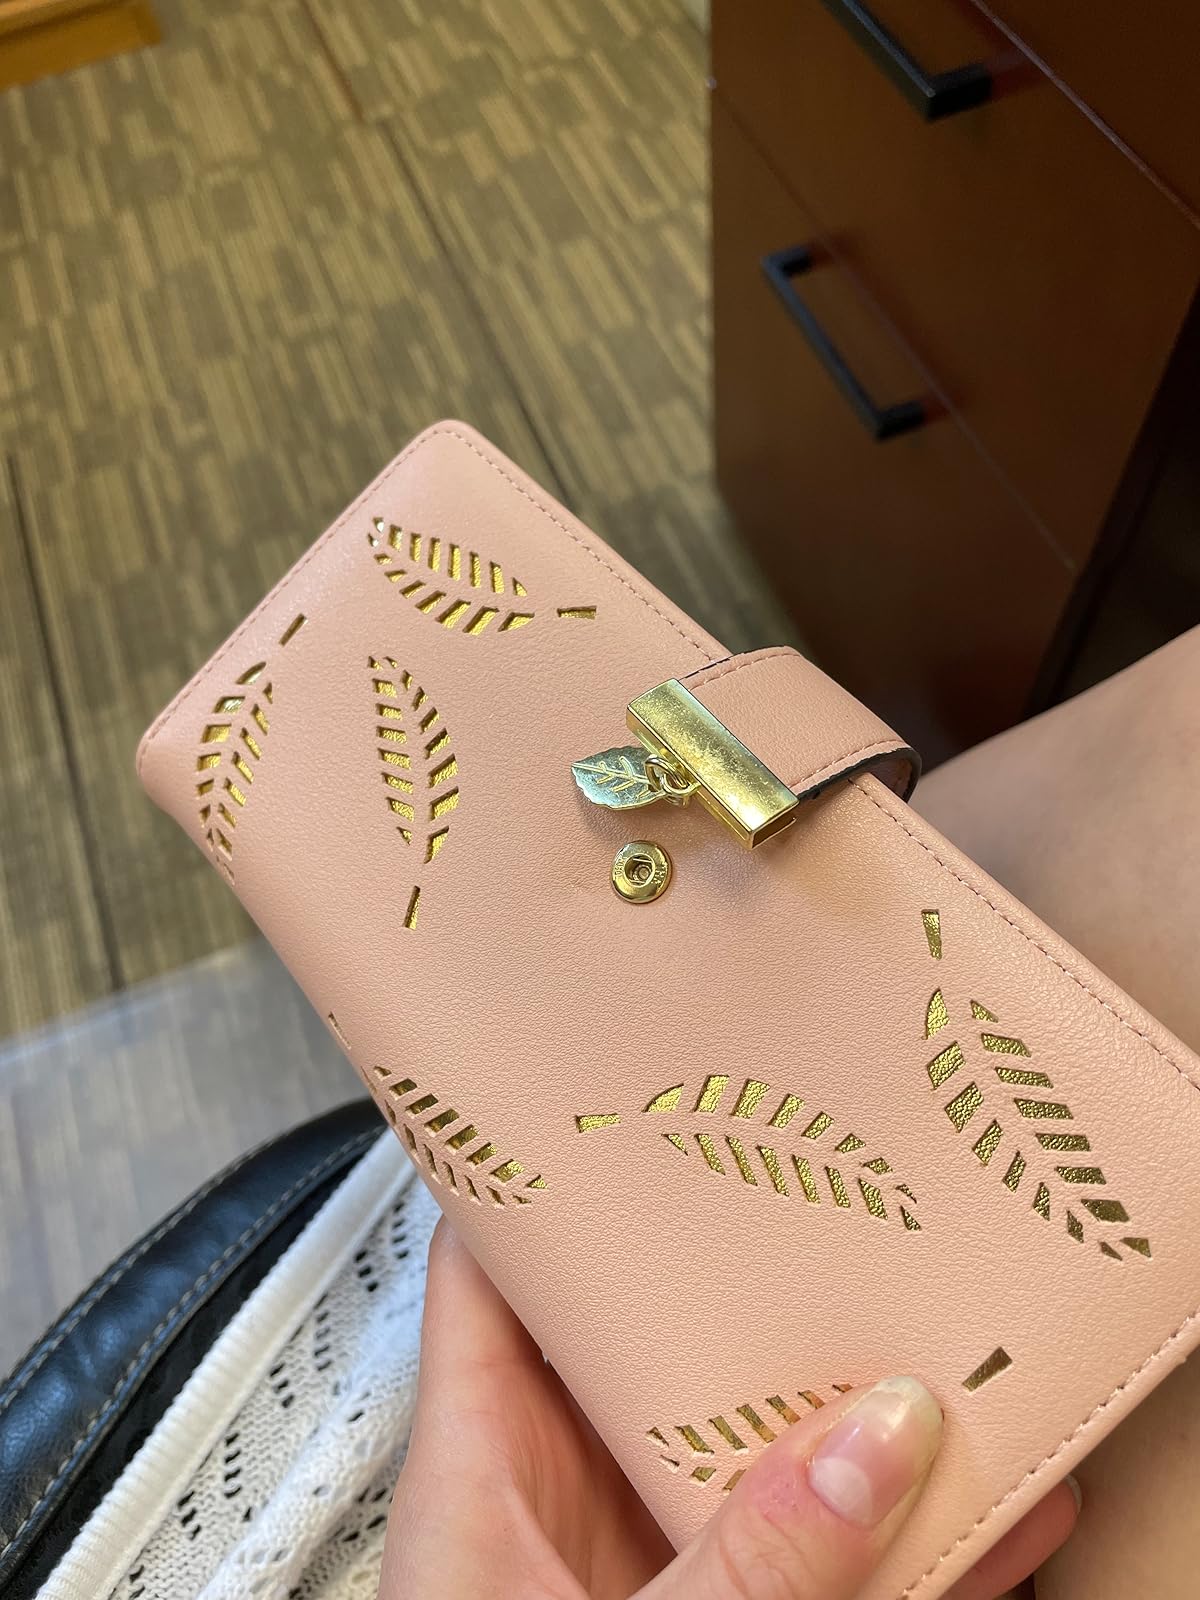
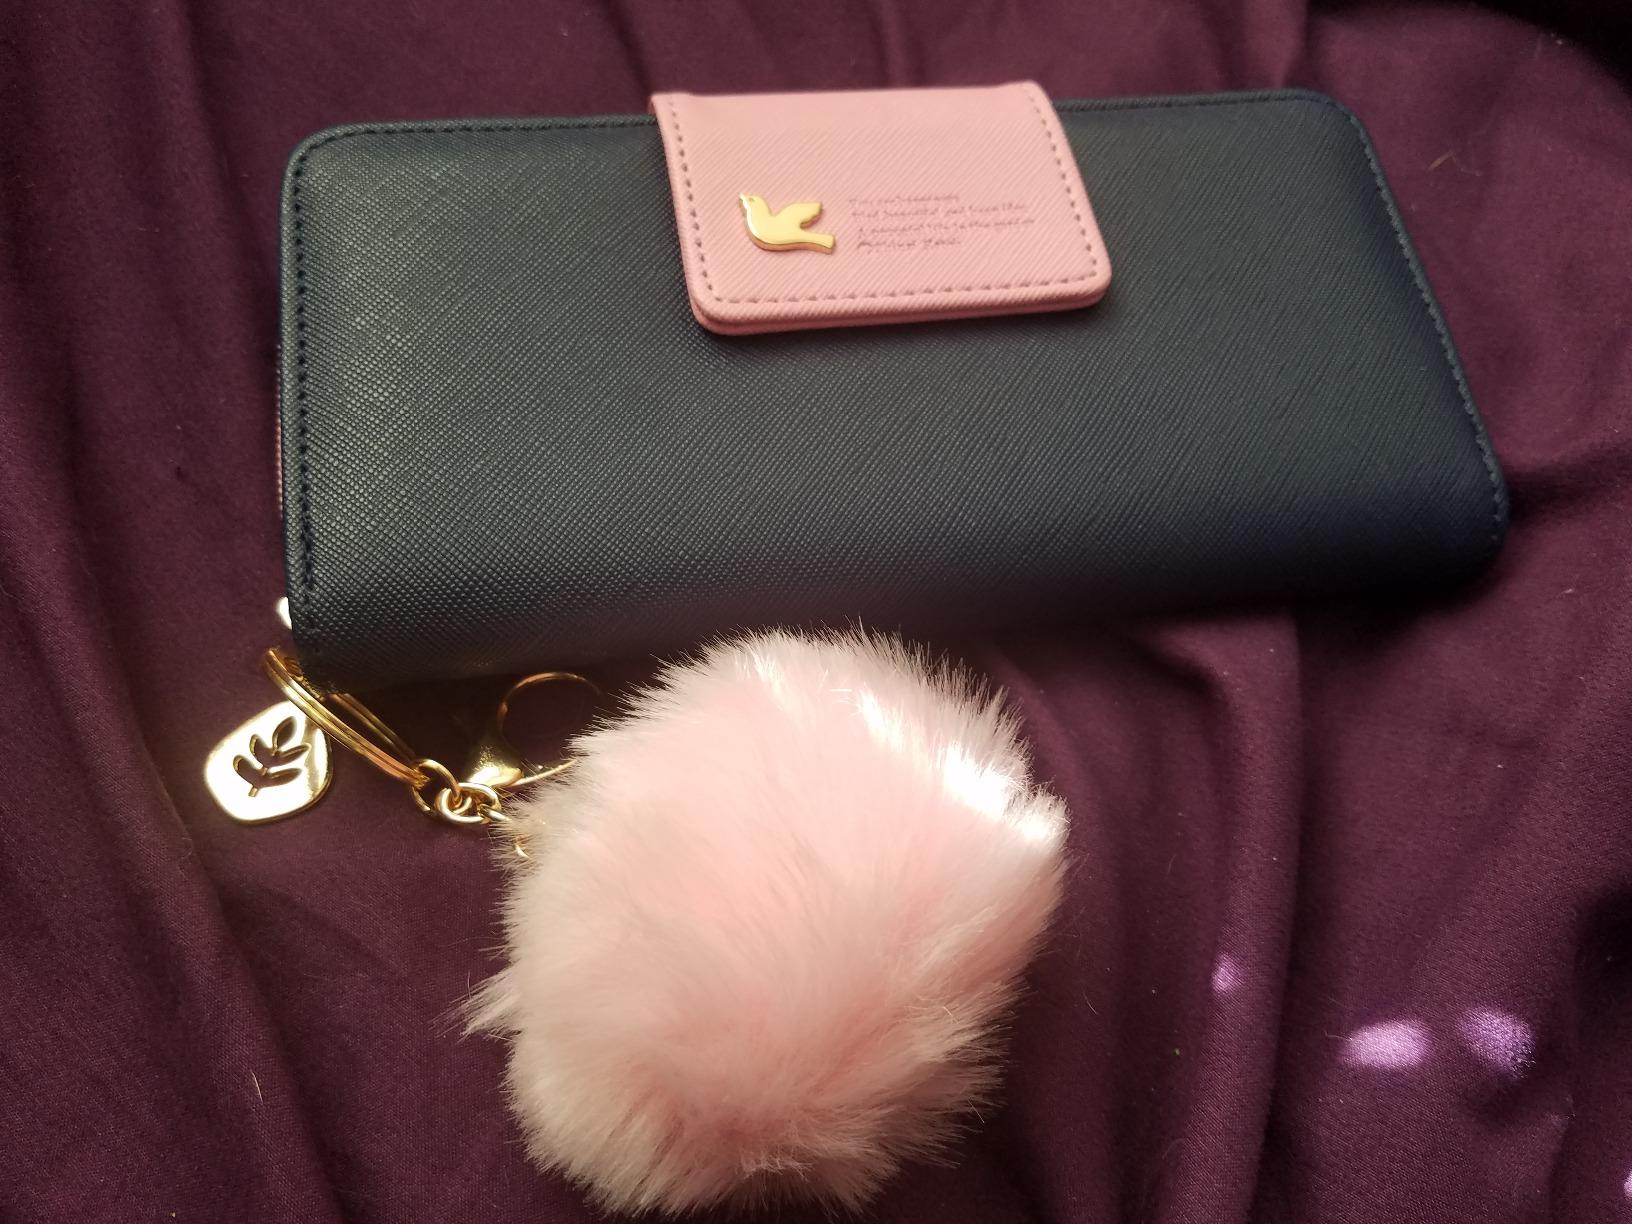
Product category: accessories_handbag
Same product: no